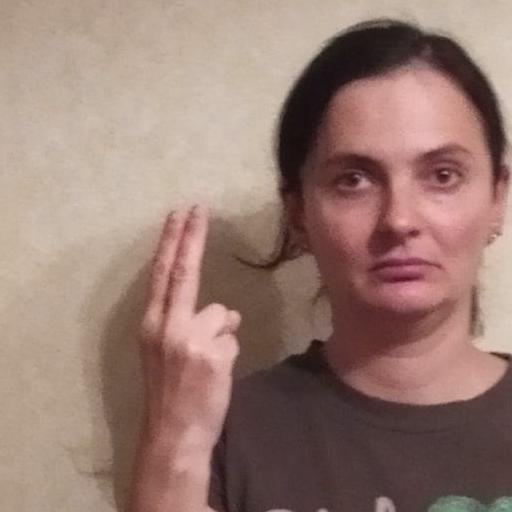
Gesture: two_up_inverted